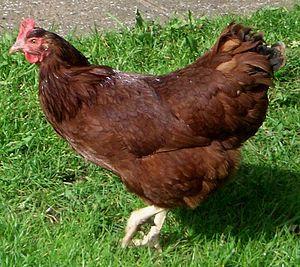
La Rhode-Island est une race de poules domestiques américaines.